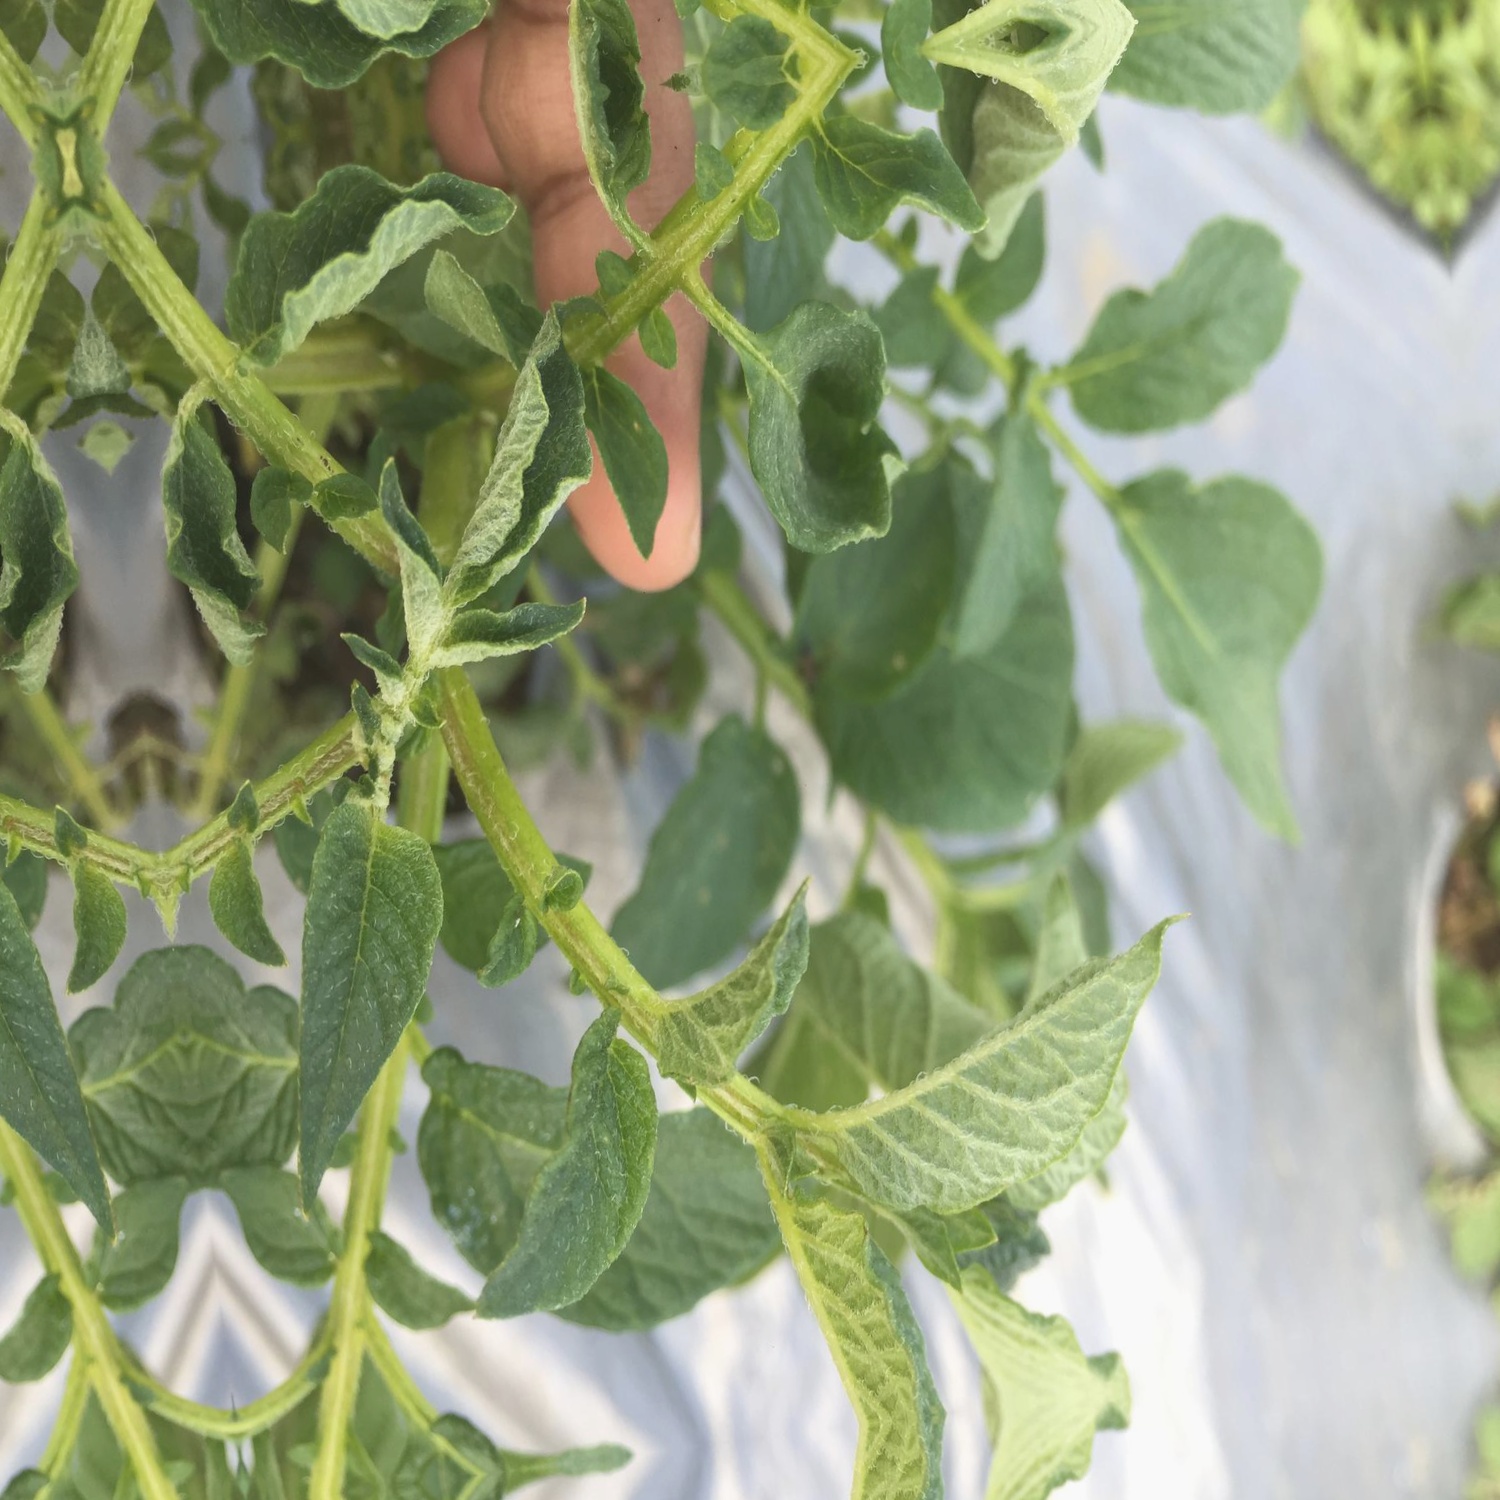
Etiqueta: Pudricion_Parda